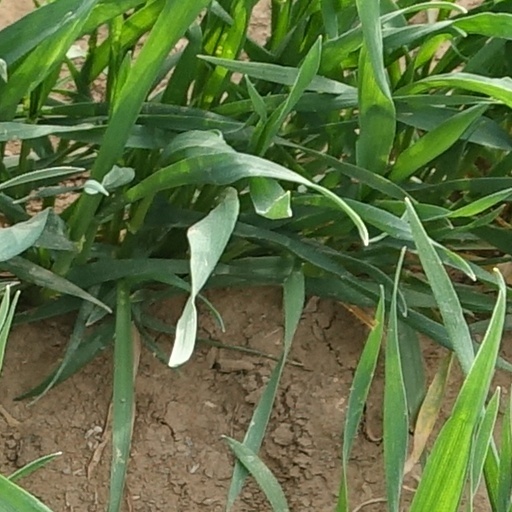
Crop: wheat